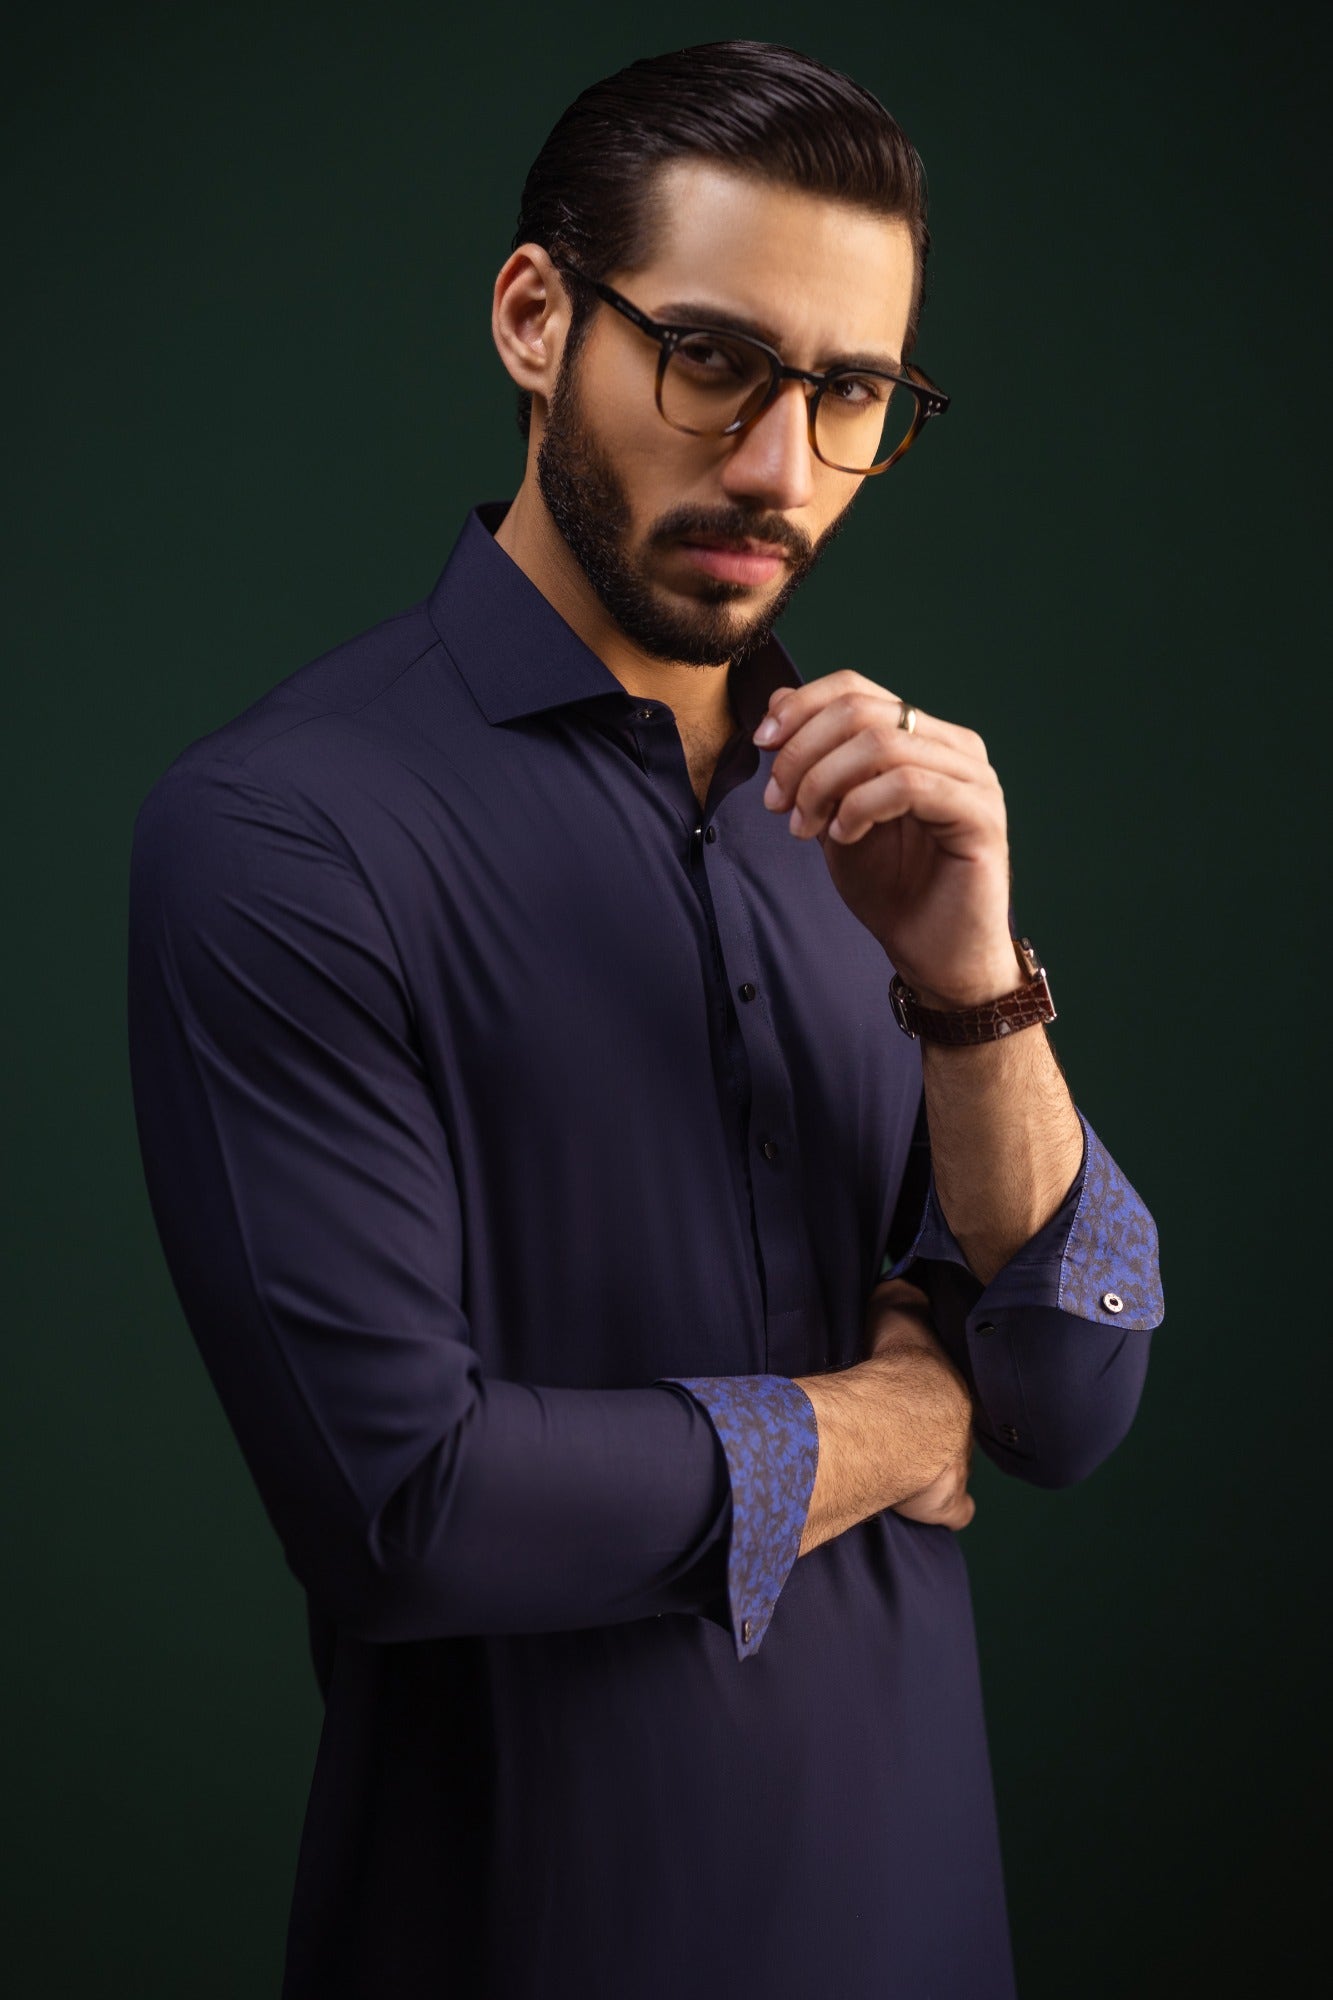
navy khan classic fit kurta